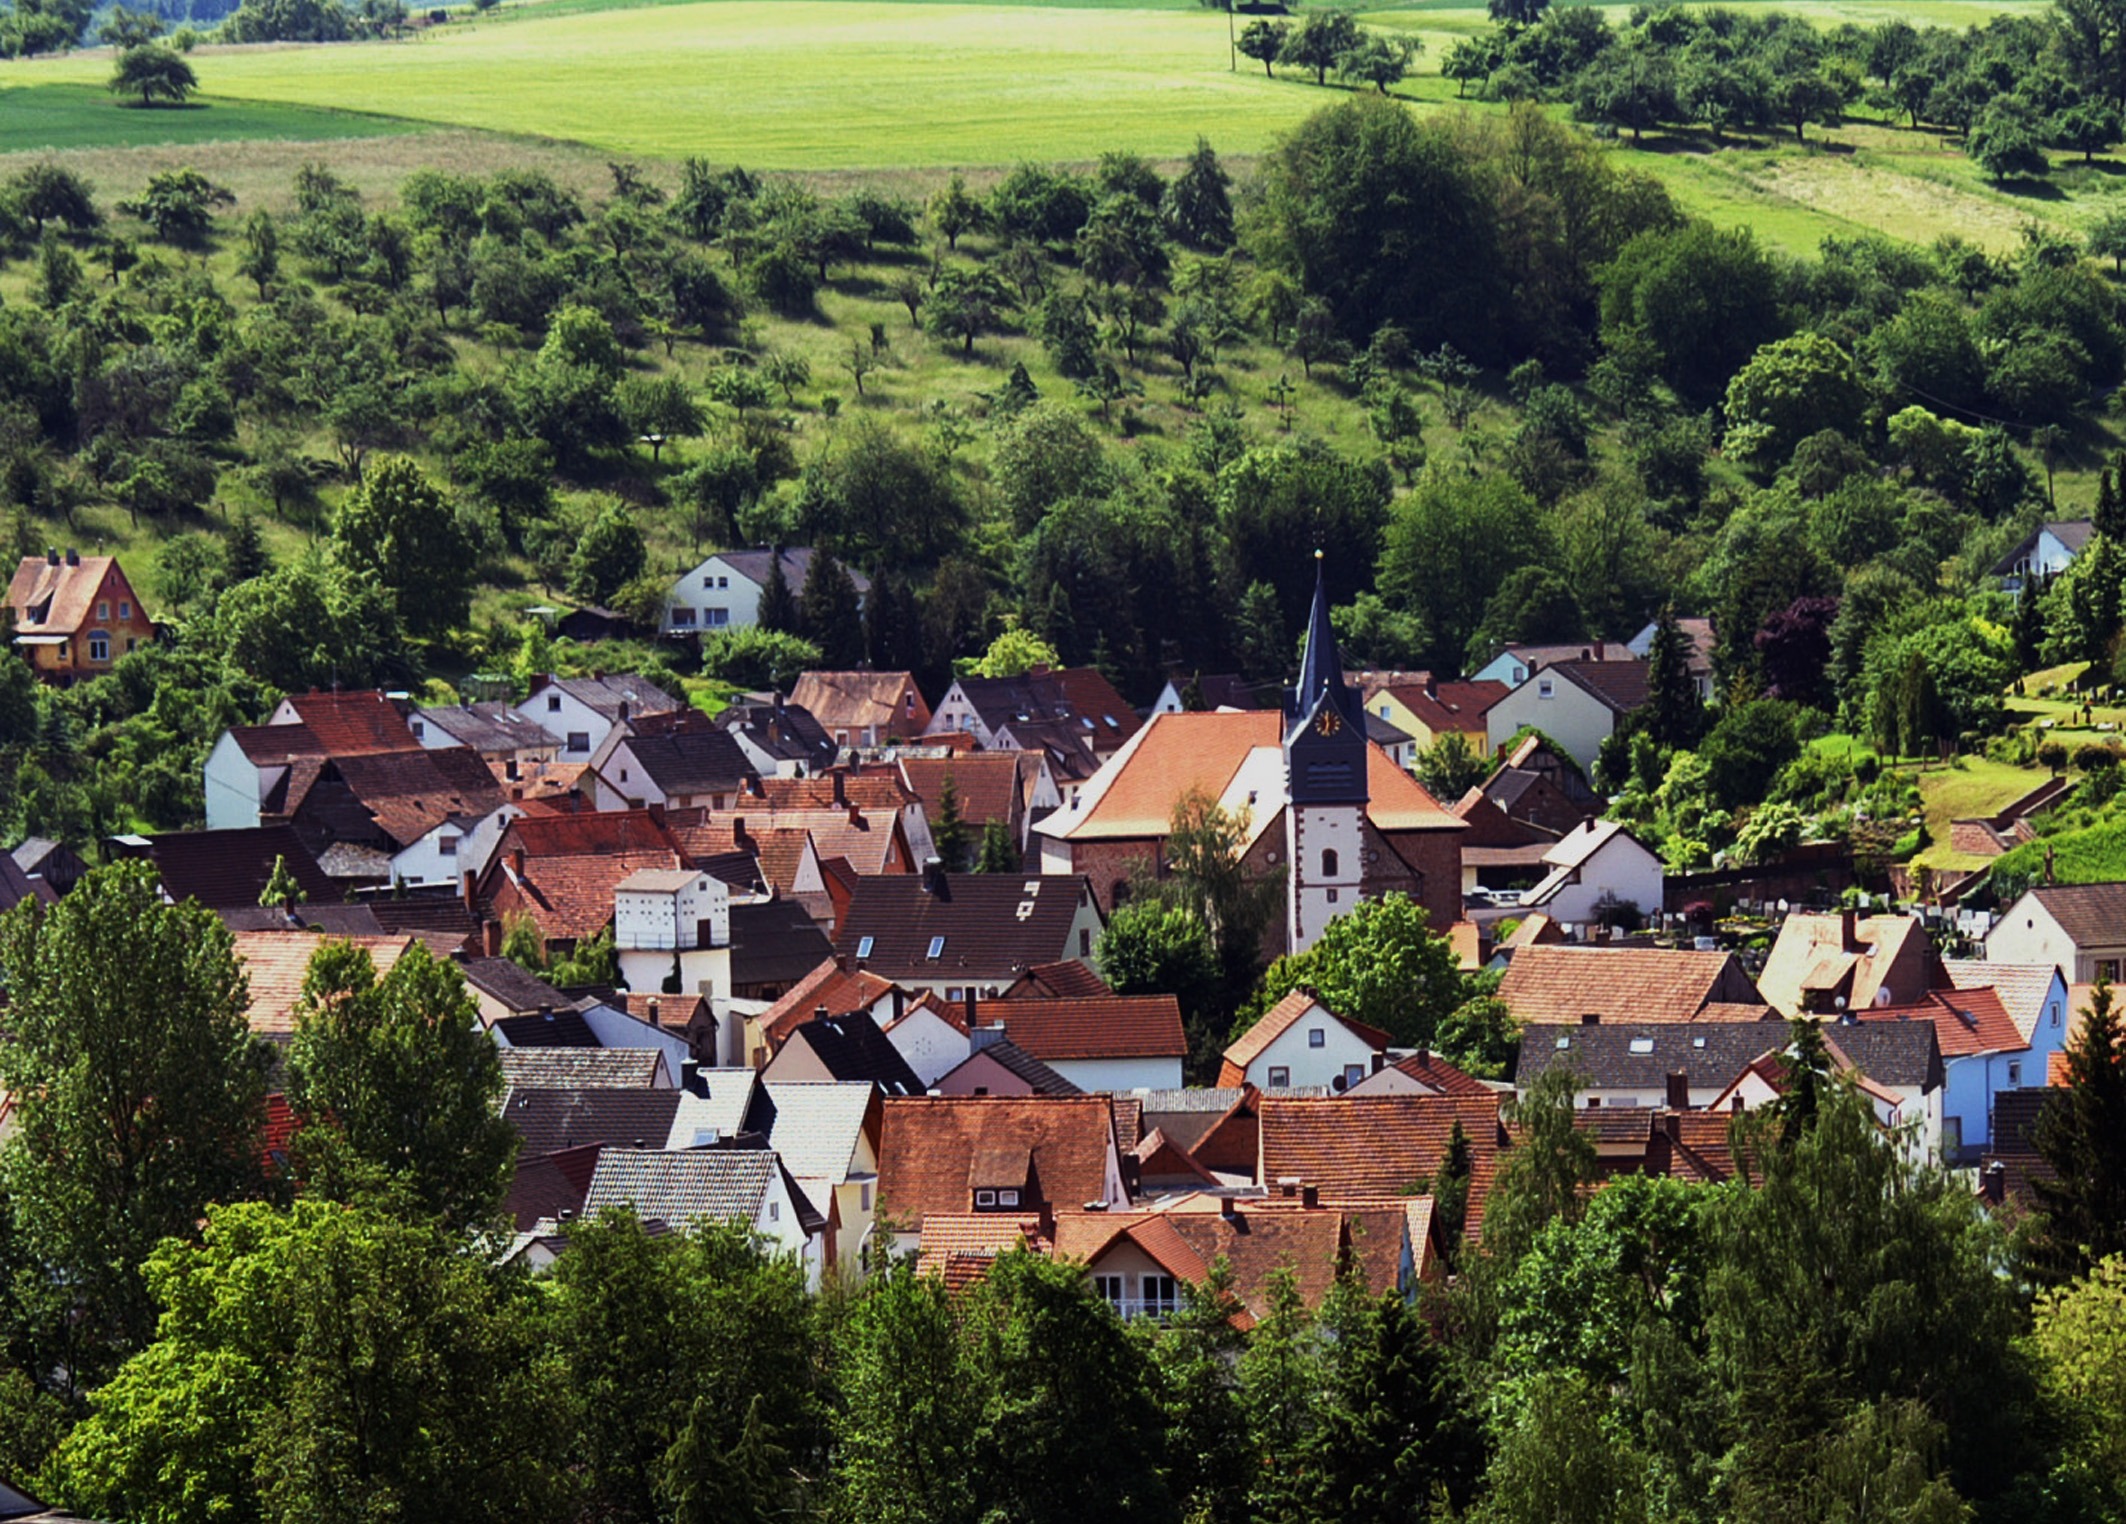
landscape, town, mountain range, village, suburb, tourism, homes, estate, neighbourhood, rural area, aerial photography, residential area, geographical feature, human settlement